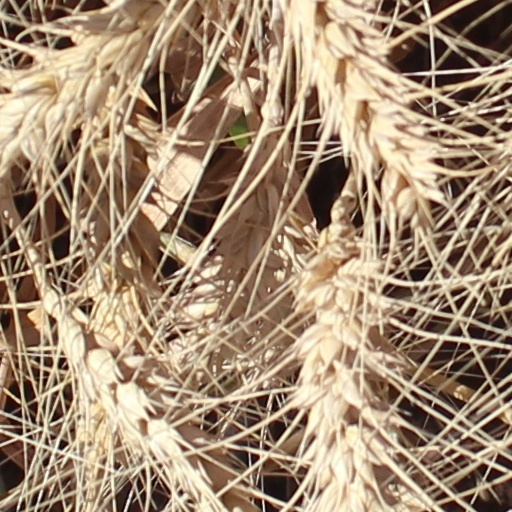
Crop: wheat